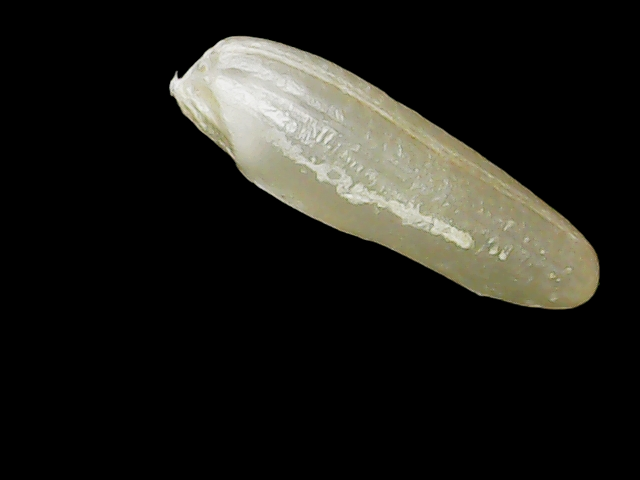
Rice variety: Binadhan19